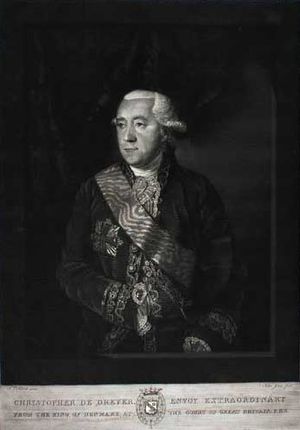
Christopher Vilhelm Dreyer
Christopher Vilhelm Dreyer. Stik af John Jones
Christopher Vilhelm Dreyer var en dansk diplomat.